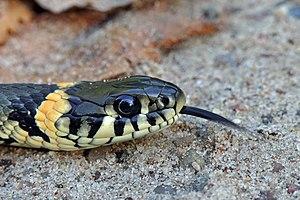
Une couleuvre à collier (Natrix natrix). Italiano: Una biscia dal collare (Natrix natrix), un colubride europeo non velenoso, fotografata su una strada forestale nel parco regionale di Neris (Lituania). Latina: Natrix natrix (Linnaeus, 1758) Lietuvių: Geltonskruostis žaltys (Natrix natrix). Fotografuota Velniakampio kraštovaizdžio draustinyje. Македонски: Белоушка (Natrix natrix) на крстопат во шума. Polski: Zaskroniec zwyczajny (Natrix natrix) Русский: Уж обыкновенный (Natrix natrix) Українська: Вуж звичайний (Natrix natrix)